Roflumilast

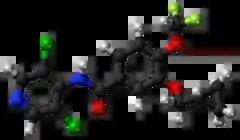

Roflumilast, sold under the brand name Daxas among others, is a medication used for the treatment of chronic obstructive pulmonary disease, plaque psoriasis, seborrheic dermatitis, and atopic dermatitis. It acts as a selective, long-acting inhibitor of the enzyme phosphodiesterase-4 (PDE-4). It has anti-inflammatory effects.